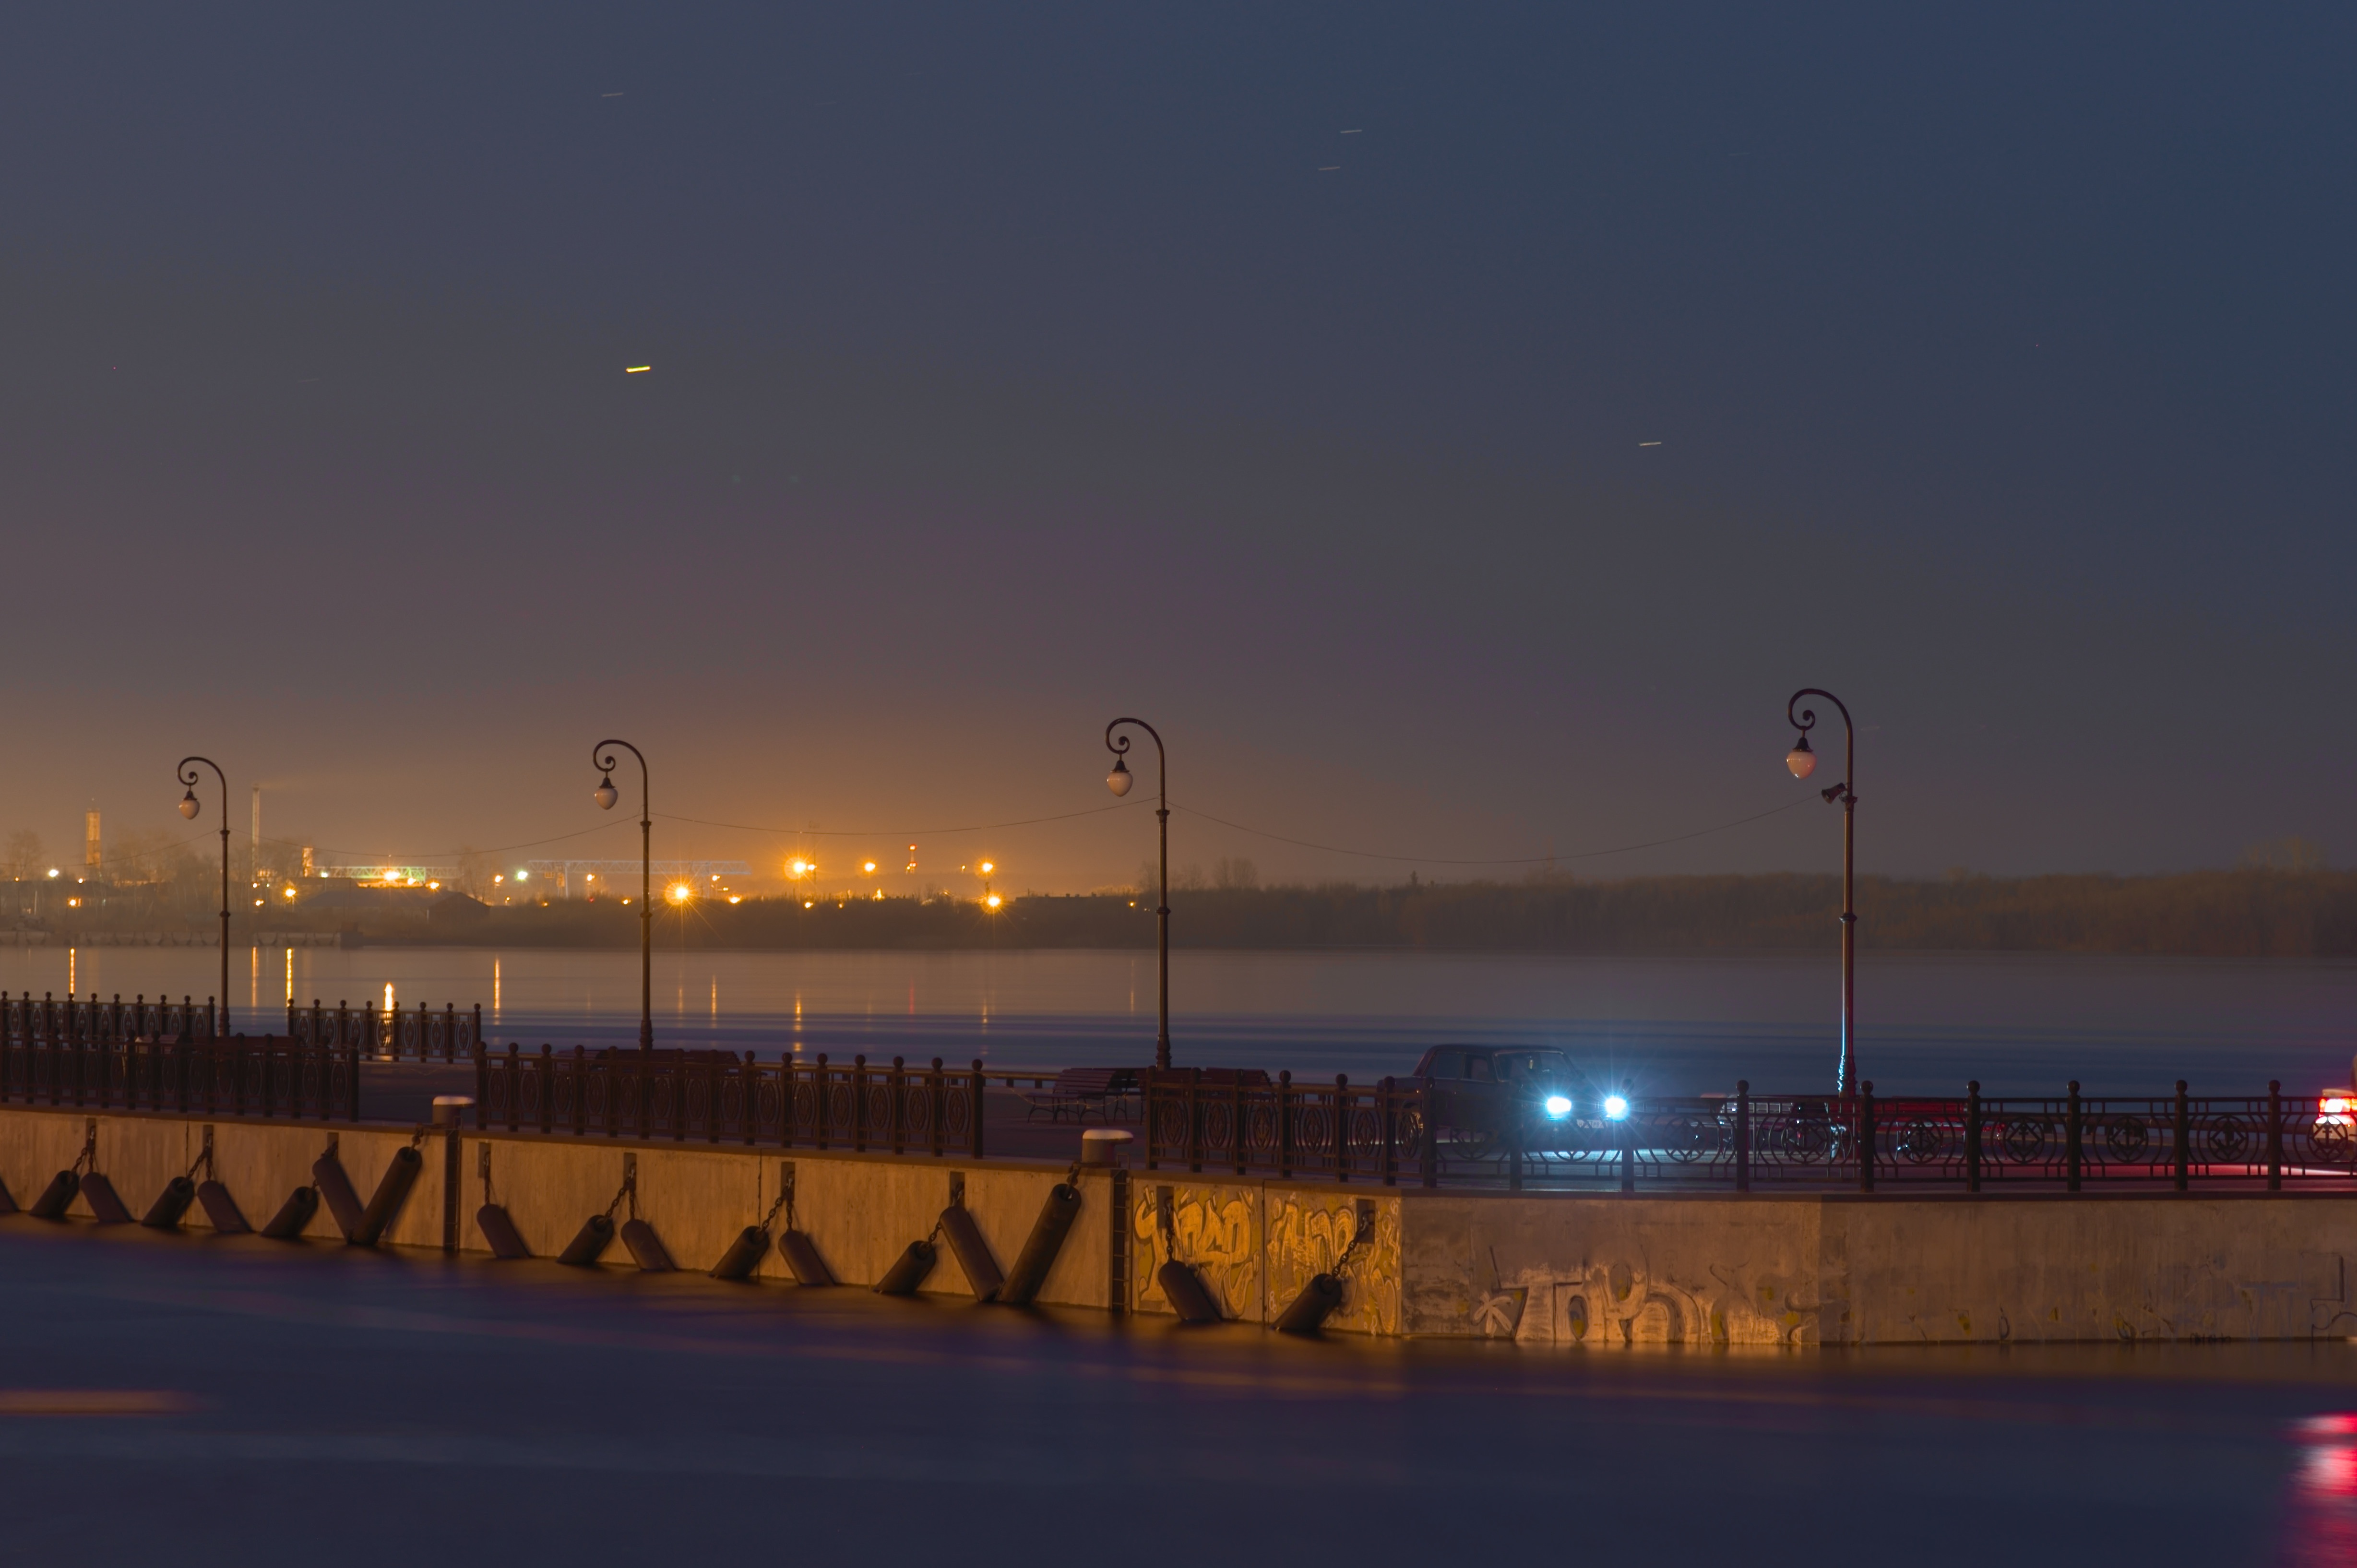
beach, sea, ocean, horizon, sunrise, sunset, night, morning, dawn, pier, dusk, evening, reflection, atmosphere of earth